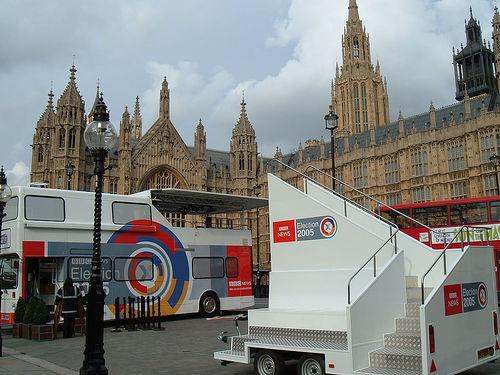
Weather: cloudy or overcast